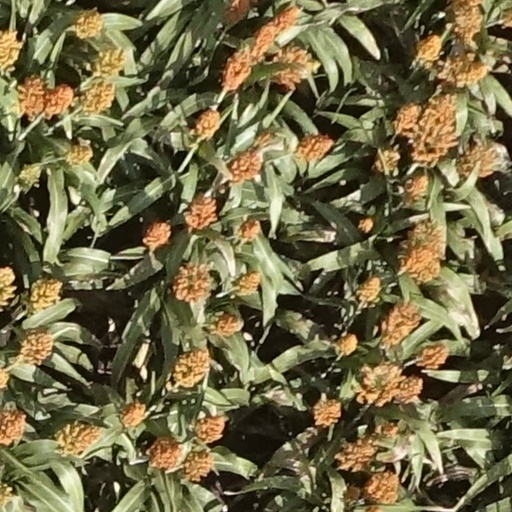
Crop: sorghum